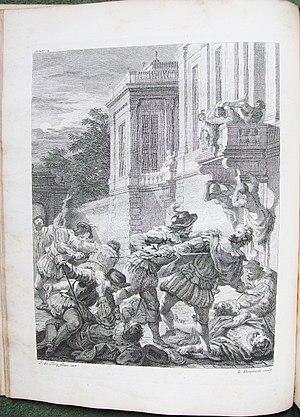
La Henriade de Voltaire à Londres en 1728
Louis Desplaces, est un graveur d'interprétation au burin et à l'eau-forte français.
La Henriade est une épopée en dix chants de Voltaire.